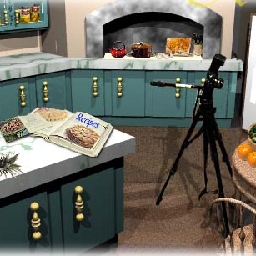
Room type: kitchen